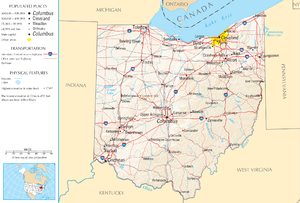
L'Ohio est un État du Midwest des États-Unis. Peuplé d'environ 11 500 000 habitants, situés notamment dans ses trois plus grandes villes, il est le 7ᵉ État le plus peuplé du pays. Il est bordé par la Pennsylvanie à l'est, le Michigan et le lac Érié au nord, l'Indiana à l'ouest, le Kentucky au sud et la Virginie-Occidentale au sud-est. Divisé en 88 comtés, son climat est de type continental humide, et, dans les comtés les plus méridionaux, de type subtropical humide. 96 % de la population vit en zone urbaine. Ses paysages varient entre des plaines alluviales à l'ouest et les contreforts des Appalaches, dont les monts Allegheny. L'Ohio est également parcouru par des cours d'eau alimentant le bassin du Saint-Laurent ou du Mississippi.